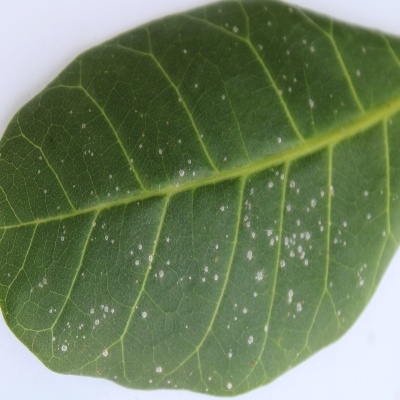
Crop: Cashew
Condition: red rust